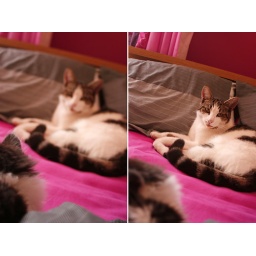
248:Your cute, But im the biggest cat in this house